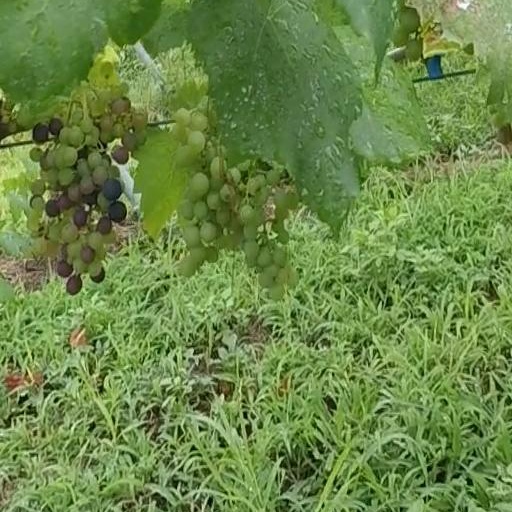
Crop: grape